Sadanam Krishnankutty

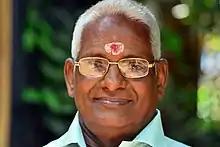
Sadanam Krishnankutty

Sadanam Krishnankutty (born Cherpulassery, 1941) is a performer of Kathakali, a classical dance-drama form of Kerala, South India. A recipient of Kerala State Kathakali award and Kalamandalam fellowship, he has played a wide range of characters in his acts. He received the Kerala Sangeetha Nataka Akademi Award in 2002, the Sangeet Natak Akademi Award in 2007, Honorary D.litt from Thunchath Ezhuthachan Malayalam University, Thirur, Kerala in 2021 and the Sangeet Natak Akademi Fellowship in 2021.